Miradouro do Pico das Cruzinhas

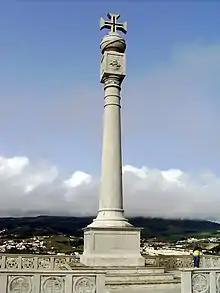
Pico das cruzinhas

Miradouro do Pico das Cruzinhas is a monument in the Azores. It is located in Angra do Heroísmo, on the island of Terceira.